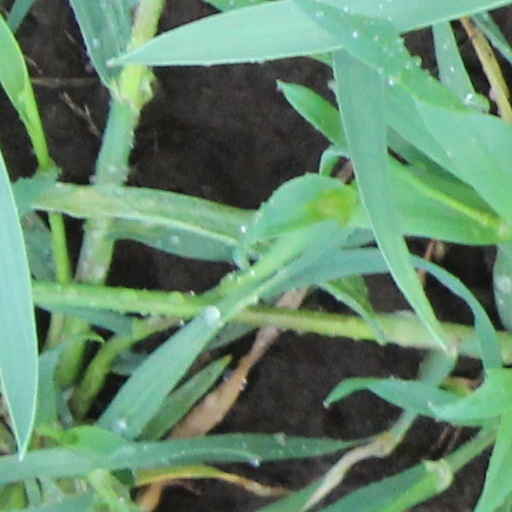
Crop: wheat